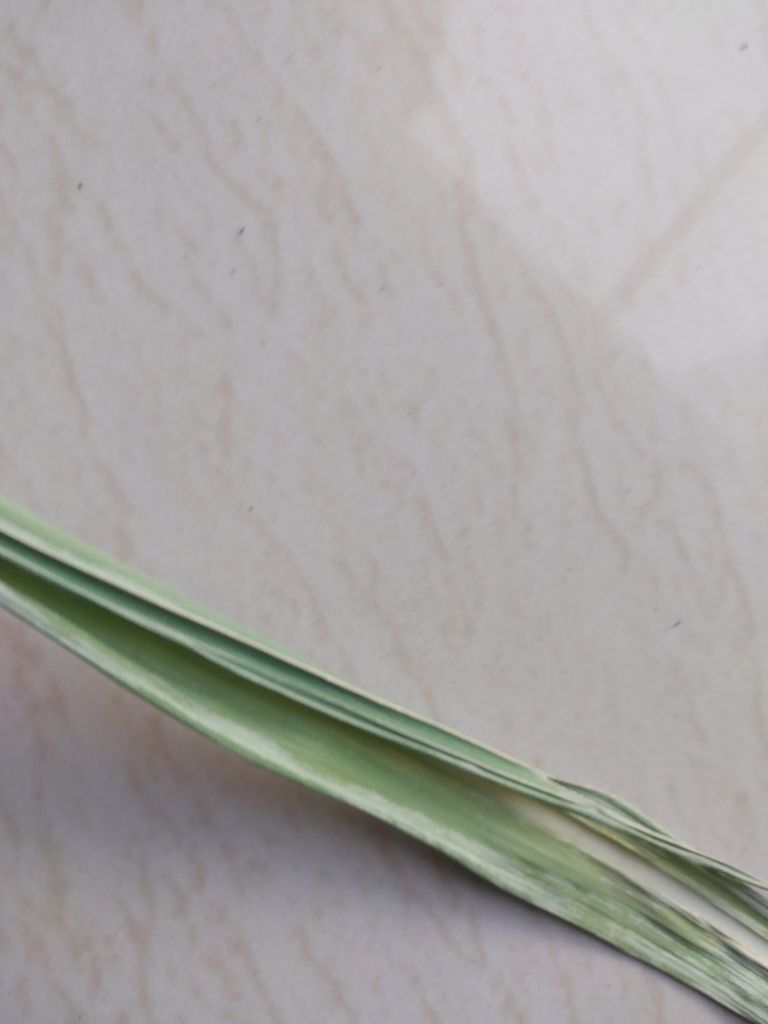
Label: Smut